SMS Orjen

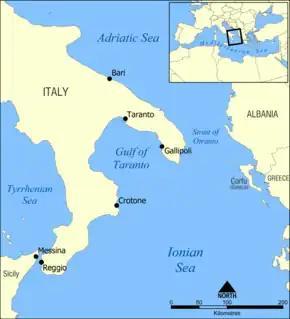

On 27 January 1916, "Novara", "Csepel" and "Orjen" departed Cattaro on a mission to attack the shipping in Durazzo harbor. En route the two sisters accidentally collided with each other and had to return to port although the cruiser continued the mission. The impact bent "Orjen"s bow and she was under repair until 16 February. The ship made unsuccessful sorties in search of Allied shipping on 23 and 26 February. On the night of 31 May/1 June 1916, "Orjen" and her sister , together with three torpedo boats, attacked the Otranto Barrage and sank one of the drifters maintaining it with a torpedo. On 4 July "Helgoland", "Orjen", "Balaton" and "Tátra" raided the barrage, but could not find any targets in the poor visibility. "Orjen" made another unsuccessful raid on the barrage on the night of 23/24 July. "Helgoland" and "Novara", escorted by "Orjen" and "Balaton", comprised one of two bombardment groups that Haus planned to bombard the Italian coast on 29 August to provoke a reaction by Allied ships that would be ambushed by waiting U-boats. The weather did not cooperate and it was too foggy to see the coast, and all the ships involved returned to harbor without incident. "Orjen" was refitted in Pola during 1–22 October and spent the rest of the year escorting convoys. On the night of 11/12 March 1917, "Orjen", "Balaton", "Csepel" and "Tátra" swept through the Strait of Otranto, but failed to sink the French cargo ship that they encountered. From 30 March to 14 May, "Orjen" had two of her boilers replaced and returned to Cattaro on 17 May. She participated in the unsuccessful search for the missing flying boat K222 on 11 August.